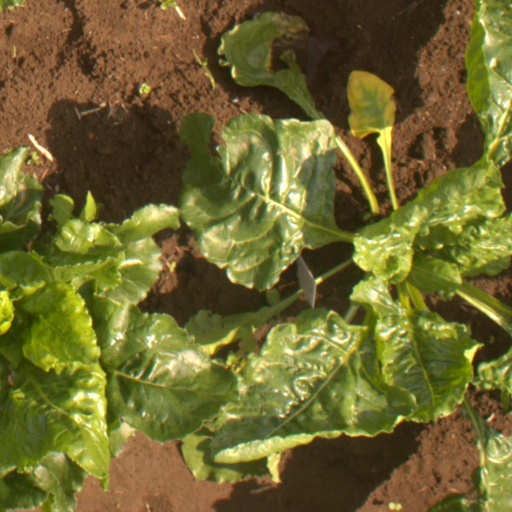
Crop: sugar beet